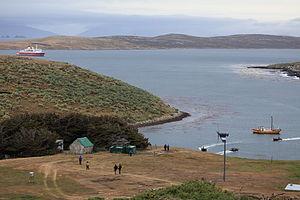
L'île West Point est une des îles Malouines. Elle était nommée Albatross Island par le passé.